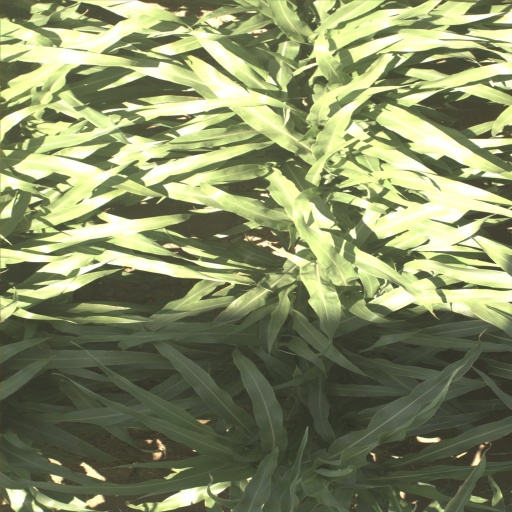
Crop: sorghum